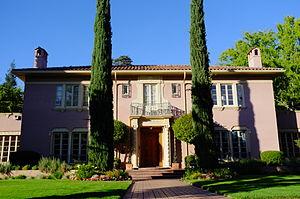
Ceci est la liste des lieux historiques inscrits sur le registre national dans le comté de Sacramento en Californie.